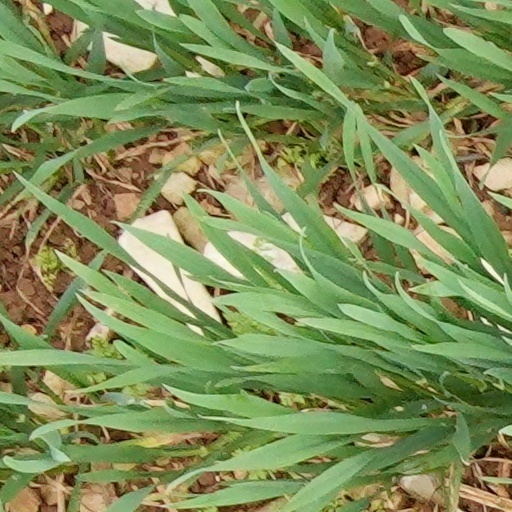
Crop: wheat